Floral morphology

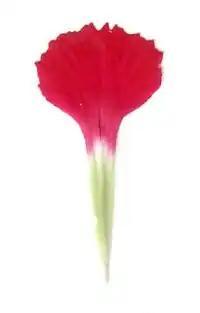
Detail of a petal of carnation ("Dianthus"). The lower part, narrower and green or whitish, is the "claw"; the wider, colored part is the "limb" of the petal.

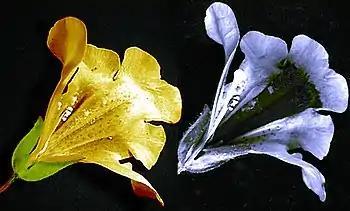
"Mimulus" flower. Flower under natural light ("left") and under ultraviolet light ("right") showing the nectar guides which are not visible to the human eye.

The corolla is the inner whorl of the perianth and the one that surrounds the fertile whorls of the flower. It is composed of petals, which are generally larger than the sepals and are colored. Each petal consists of a "claw" that fixes it to the receptacle and a "blade" or "limb" which is the widest and most showy part. The claw can be very short, as in "roses" or very long as in carnations ("Dianthus"). The blade can be very varied in shape, color and margin.